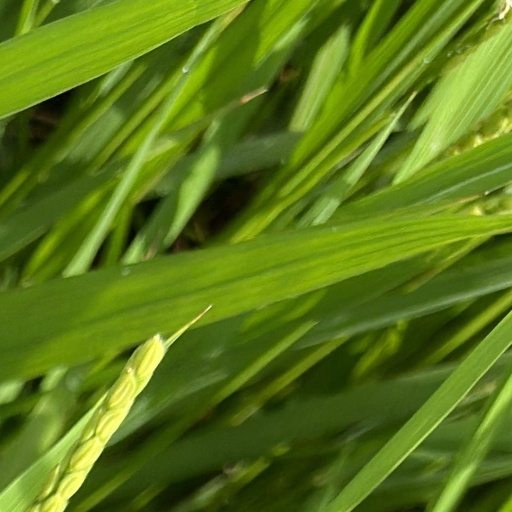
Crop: rice